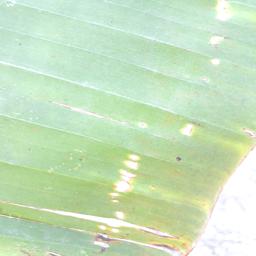
Label: POTASSIUM DEFICIENCY